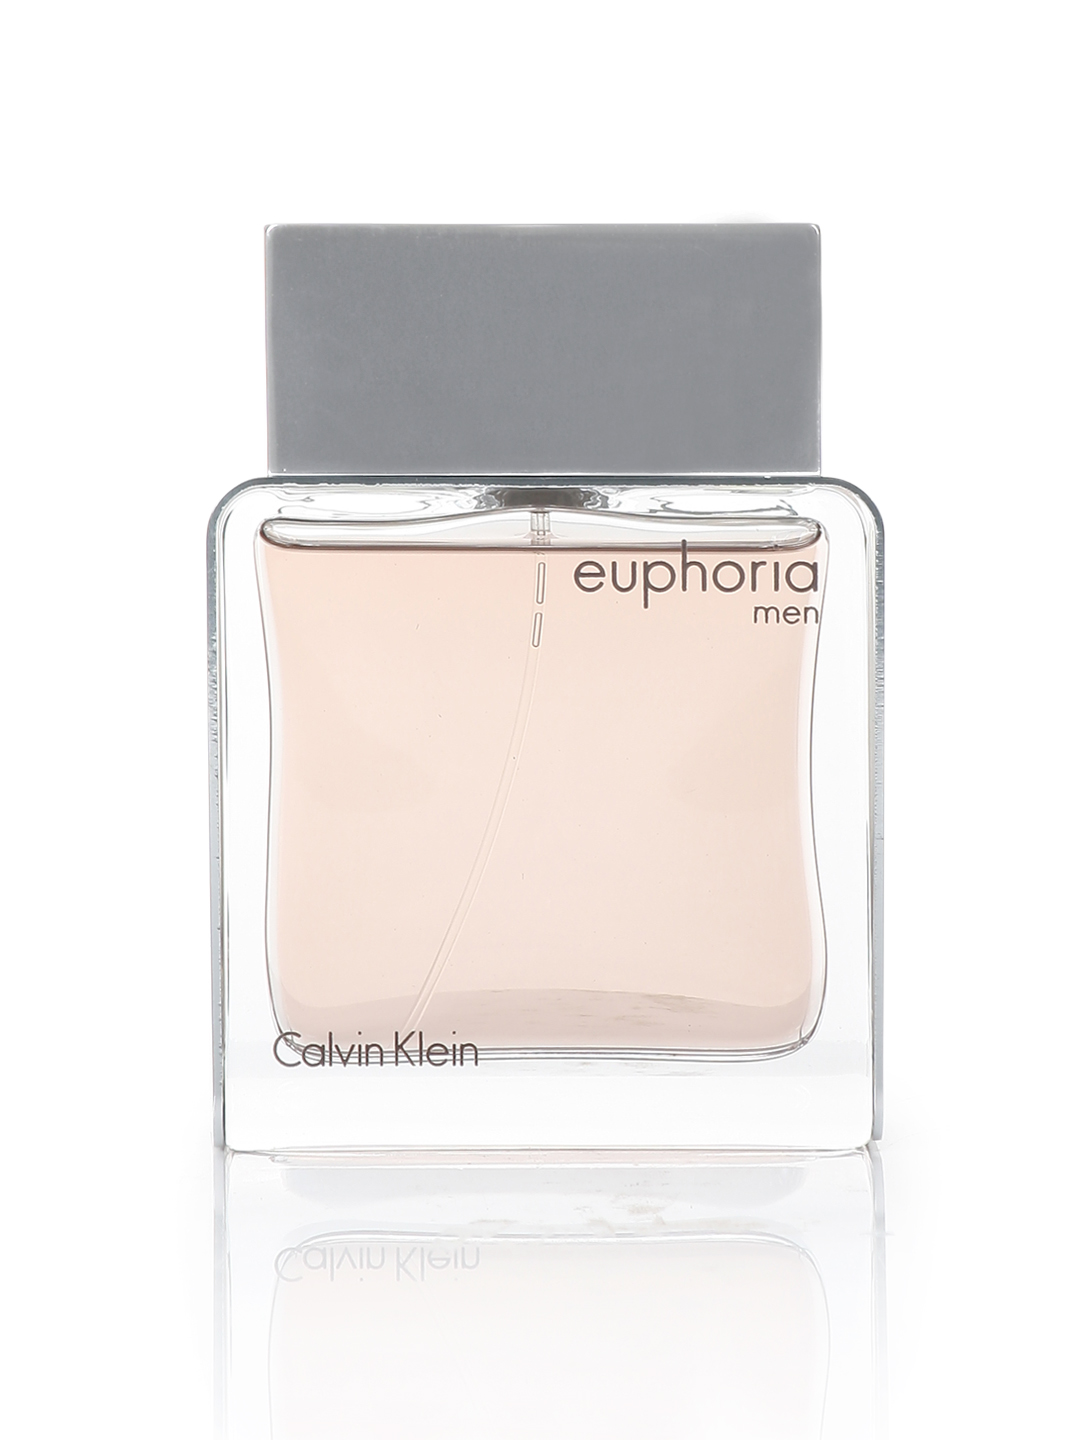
Calvin Klein Men Euphoria Perfume
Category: Personal Care / Fragrance / Perfume and Body Mist
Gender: Men
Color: Brown
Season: Spring 2017
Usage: Casual